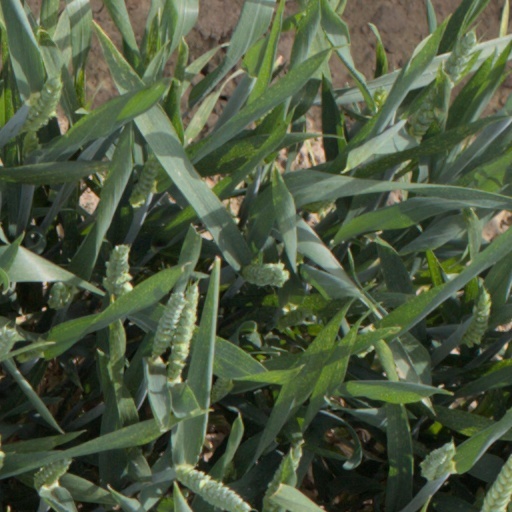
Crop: wheat